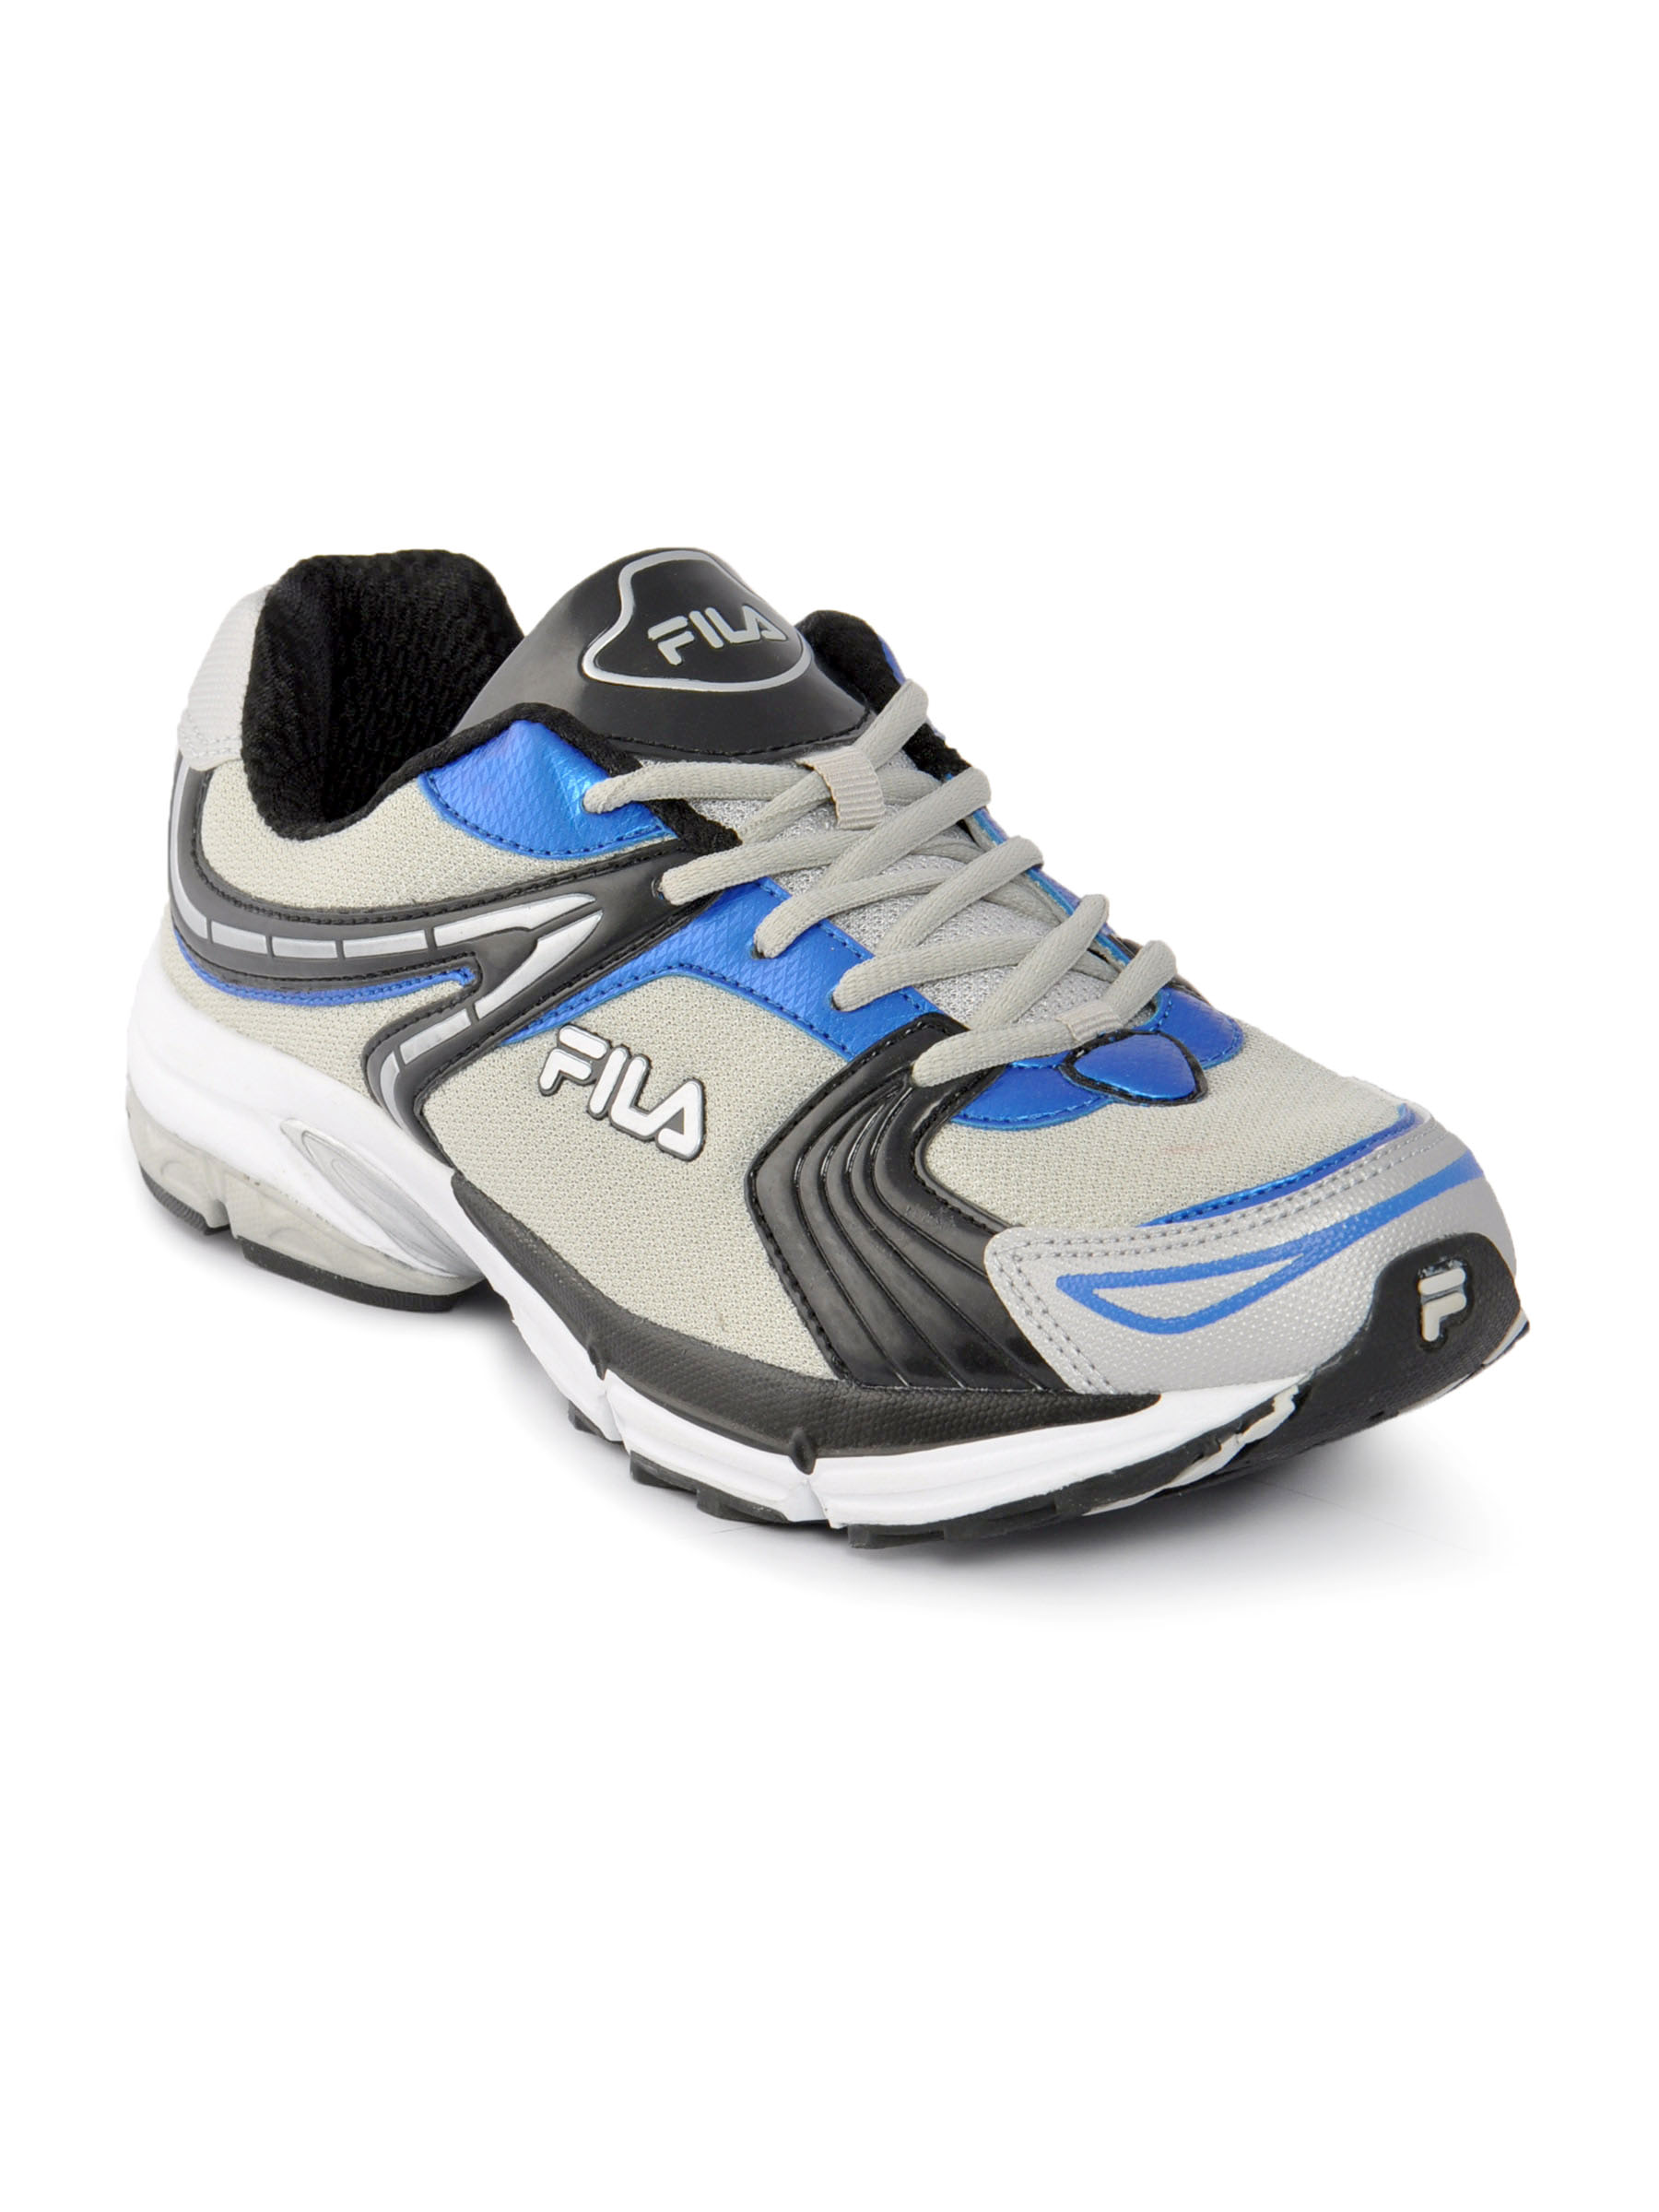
Fila Men Grey & Black Sports Shoes
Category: Footwear / Shoes / Sports Shoes
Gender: Men
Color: Grey
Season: Fall 2011
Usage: Sports